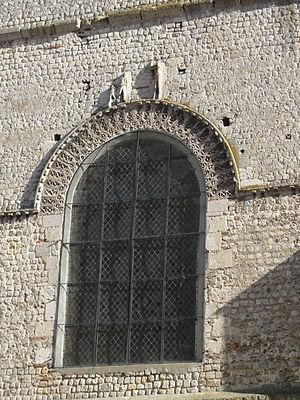
Façade occidentale, fenêtre haute.
L'église Notre-Dame-de-la-Basse-Œuvre de Beauvais est une église catholique paroissiale située au pied de la cathédrale Saint-Pierre de Beauvais. Elle représente la partie antérieure de la précédente cathédrale de Beauvais, qui a été édifiée à la fin du Xᵉ siècle dans le style carolingien. Son petit appareil cubique s'explique par le réemploi de pierres provenant de bâtiments détruits pendant le saccage de Beauvais au IIIᵉ siècle. Après deux incendies, la façade est rebâtie au milieu du XIᵉ siècle, et annonce déjà le style roman à venir. Les dimensions exceptionnelles du transept de la cathédrale Saint-Pierre, appelée la Haute-Œuvre ou Nouvelle-Œuvre à l'époque de sa construction, font apparaître la Basse-Œuvre comme un édifice très modeste, mais avec une hauteur intérieure de 19 m et une longueur de 65 m, c'était une église considérable au milieu du Moyen Âge. Elle a été rognée à trois reprises. Au début du XIIIᵉ siècle, l'incendie du chœur motive le lancement du chantier de la cathédrale gothique vers 1225, et un mur de clôture est établie entre les piles occidentales du transept.